Hemin Hawrami

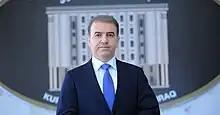
Taken from Kurdistan Parliament website

Hemin Hawrami (born 23 March 1976),, (full name: Hayman Ahmed Hma Salah), is a Kurdish politician, writer and academic. He has been the Deputy Speaker of the Iraqi Kurdistan Parliament since February 2019. He is a senior member of the Kurdistan Democratic Party. He was elected as a Member of the Kurdistan Parliament in September 2018. He was the head of the Kurdistan Democratic Party's foreign relations (2011–2017) and later a senior adviser to President Masoud Barzani (2017–2019) for political and international affairs. He holds a PhD in international relations and he has written eight books in Kurdish on Kurdish politics.